Hurricane Chantal (1989)

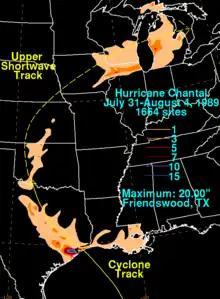
Rainfall totals in the United States associated with Hurricane Chantal

The worst effects from the storm occurred in Galveston County. Waves of in height were reported on High Island during Chantal, while Kemah measured tides of , and the Galveston Flagship pier reported seas. The high tides eroded more than of Texas State Highway 87, while at least another of that highway was covered in sand and debris. As a result, the highway was expected to be closed for at least five weeks, though in October 1989, storm surge from Hurricane Jerry caused more erosion, and no repairs have been made since. In the northern portions of Galveston County, rainfall was generally at least , which a peak of in Friendswood. Numerous streets in League City, Dickinson, and Friendswood were flooded for more than 24 hours. At least 100 homes in Friendswood were flooded, while water entered 70% of houses in Dickinson. Severe street flooding and ponding occurred in Galveston, especially in the low-lying areas; some homes and businesses were damaged, as a result. Overall, 500 homes in the county were flooded.